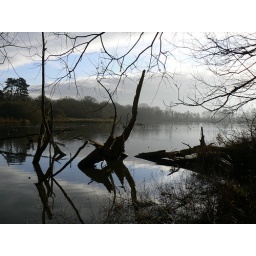
The lake was formed by damming the Sherbourne and flooding the valley. Some drowned trees remain.